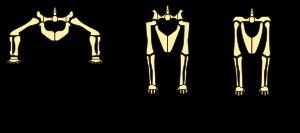
La physiologie des dinosaures a toujours été un sujet de controverse, en particulier en ce qui concerne leur thermorégulation. Récemment, de nombreuses informations nouvelles ont été apportées sur la physiologie des dinosaures en général, non seulement sur les systèmes métaboliques et de thermorégulation, mais aussi sur les appareils respiratoires et cardiovasculaires.